Fall of the dictatorship of Primo de Rivera

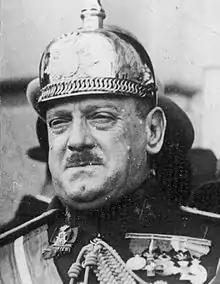
General Severiano Martínez Anido, Minister of the Interior and Primo de Rivera's right-hand man, directed the repressive policy of the regime, applying the same "resolute" methods as those he had employed during the "social war" in Catalonia (1919-1923) from his post as civil governor of Barcelona.

The parties of the turn, the Conservative Party (Spain) and the Liberal Party, practically disappeared as a consequence of their removal from power, the closing of the Cortes and the policy of ""descuaje del caciquismo"". "His clientele dispersed in a few days". A good part of his notables, who at the beginning of the Dictatorship had remained in expectation, broke with the king when they verified that Alfonso XIII firmly supported it without caring about violating the Constitution of 1876. Among these was the conservative José Sánchez Guerra, who became the symbol of constitutional legalism —he refused to be a "monarchist of the absolute Monarchy"—. On the other hand, other politicians decided to collaborate with the Dictatorship, such as the conservative Juan de la Cierva or the Maurists (José Calvo Sotelo, José Antonio Gamazo, César de la Mora or César Silió, although Antonio Maura broke with Primo de Rivera in 1924. Others, such as the conservative Gabino Bugallal, adopted a passive attitude, trusting that it would be the king himself who would put an end to the dictatorship and reestablish the validity of the Constitution.